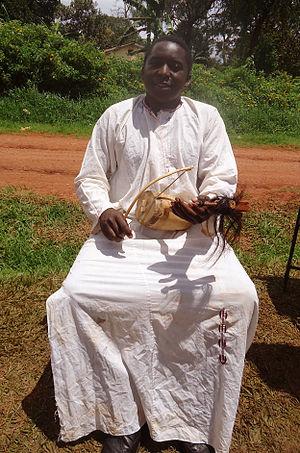
Les Ganda sont une population d'Afrique de l'Est, vivant principalement en Ouganda dans le royaume du Buganda, également en Tanzanie et au Kenya.